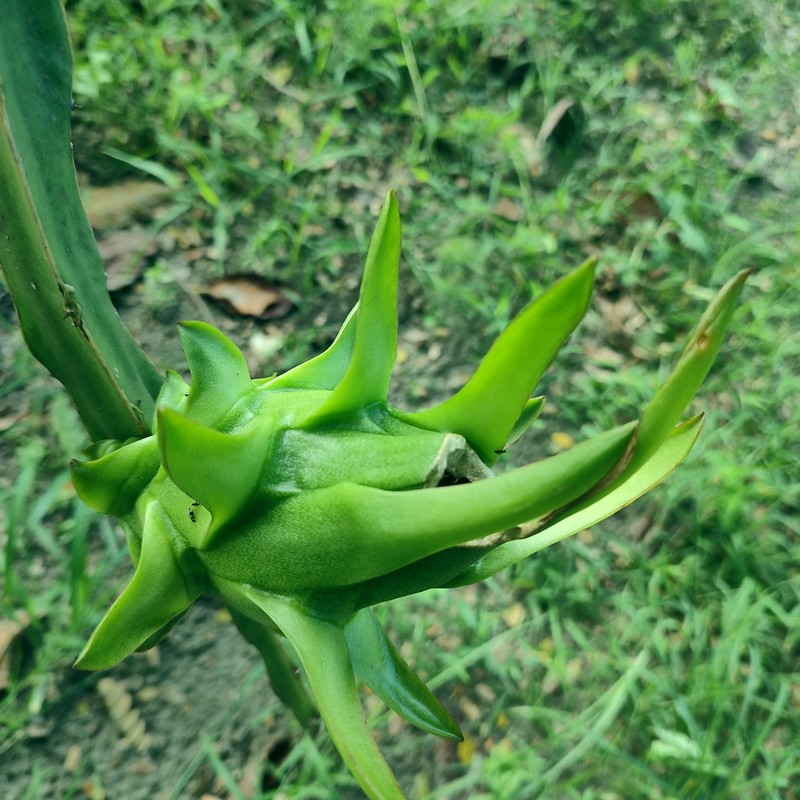
Label: Immature Dragon Fruit